Atlanta

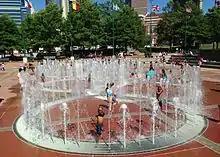
Fountains at Centennial Olympic Park

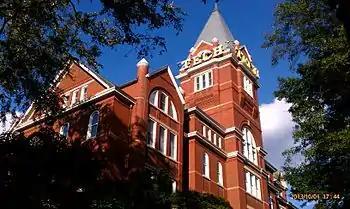
Tech Tower on the Georgia Tech campus

, Atlanta is the seventh-most visited city in the United States, with over 35 million visitors per year. Although the most popular attraction among visitors to Atlanta is the Georgia Aquarium, and until 2012, the world's largest indoor aquarium, Atlanta's tourism industry is mostly driven by the city's history museums and outdoor attractions. Atlanta contains a notable number of historical museums and sites, including the Martin Luther King Jr. National Historical Park, which includes the preserved childhood home of Dr. Martin Luther King Jr., as well as his final resting place; the Atlanta Cyclorama & Civil War Museum, which houses a massive painting and diorama in-the-round, depicting the Battle of Atlanta in the Civil War; the World of Coca-Cola, featuring the history of the world-famous soft drink brand and its well-known advertising; the College Football Hall of Fame, which honors college football and its athletes; the National Center for Civil and Human Rights, which explores the civil rights movement and its connection to contemporary human rights movements throughout the world; the Carter Center and Presidential Library, housing U.S. President Jimmy Carter's papers and other material relating to the Carter administration and the Carter family's life; and the Margaret Mitchell House and Museum, where Mitchell wrote the best-selling novel "Gone with the Wind".